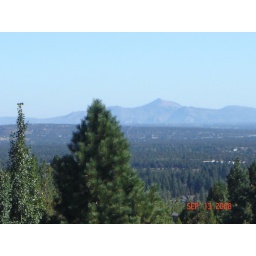
One pine tree grew so tall over 5 years that it blocks our view of snowy Mt Jefferson